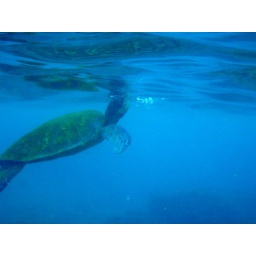
A Hawaiin green sea turtle A Hawaiin green sea turtle in the Big Island of Hawaii.